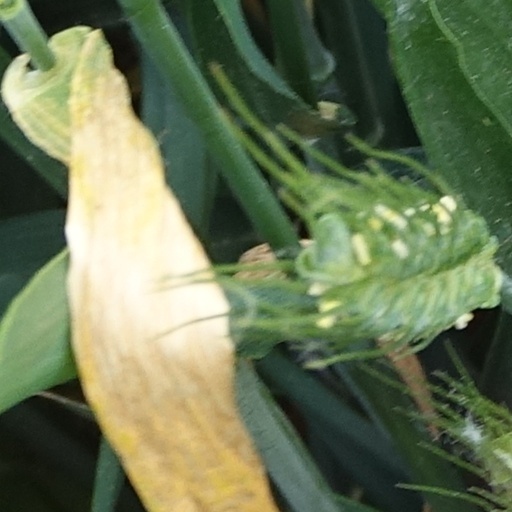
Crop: wheat